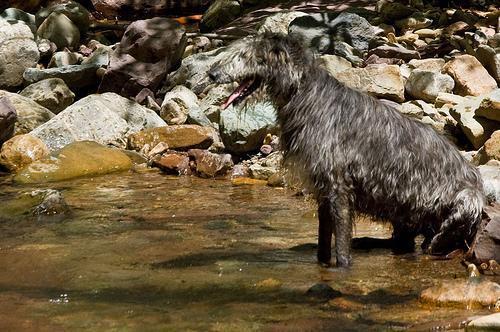
Irish_wolfhound